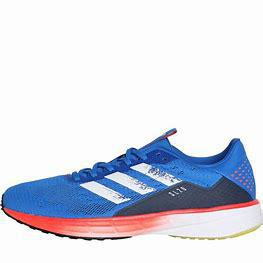
Brand: Adidas
Model: SL20